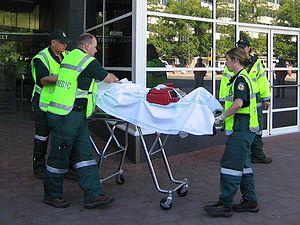
Les soins préhospitaliers d'urgence sont des soins d'urgence comprenant des actes médicaux effectués par des médecins ou des personnels paramédicaux dans les hôpitaux, hors de l'hôpital ou en pratique. Selon le niveau d'accréditation des Infirmiers professionnels certains gestes médicaux leur sont délégués Ces gestes sont délégués formellement par le corps médical qui reste le responsable légal, et doivent s'exécuter selon des protocoles établis et révisés par une autorité médicale ou en urgence, sur prescription du médecin de garde de l'institution hospitalière ou mieux dans les pays qui possèdent un réseau SAMU par le médecin régulateur. Le médecin régulateur du SAMU doit donc toujours être contacté par l'infirmier qui convoie un patient à bord d'une ambulance pour assurer la régulation médicale et l'orientation du patient ver l'hôpital qu'il va choisir et avertir. Il assure ainsi aussi la sécurité légale de l'infirmier.